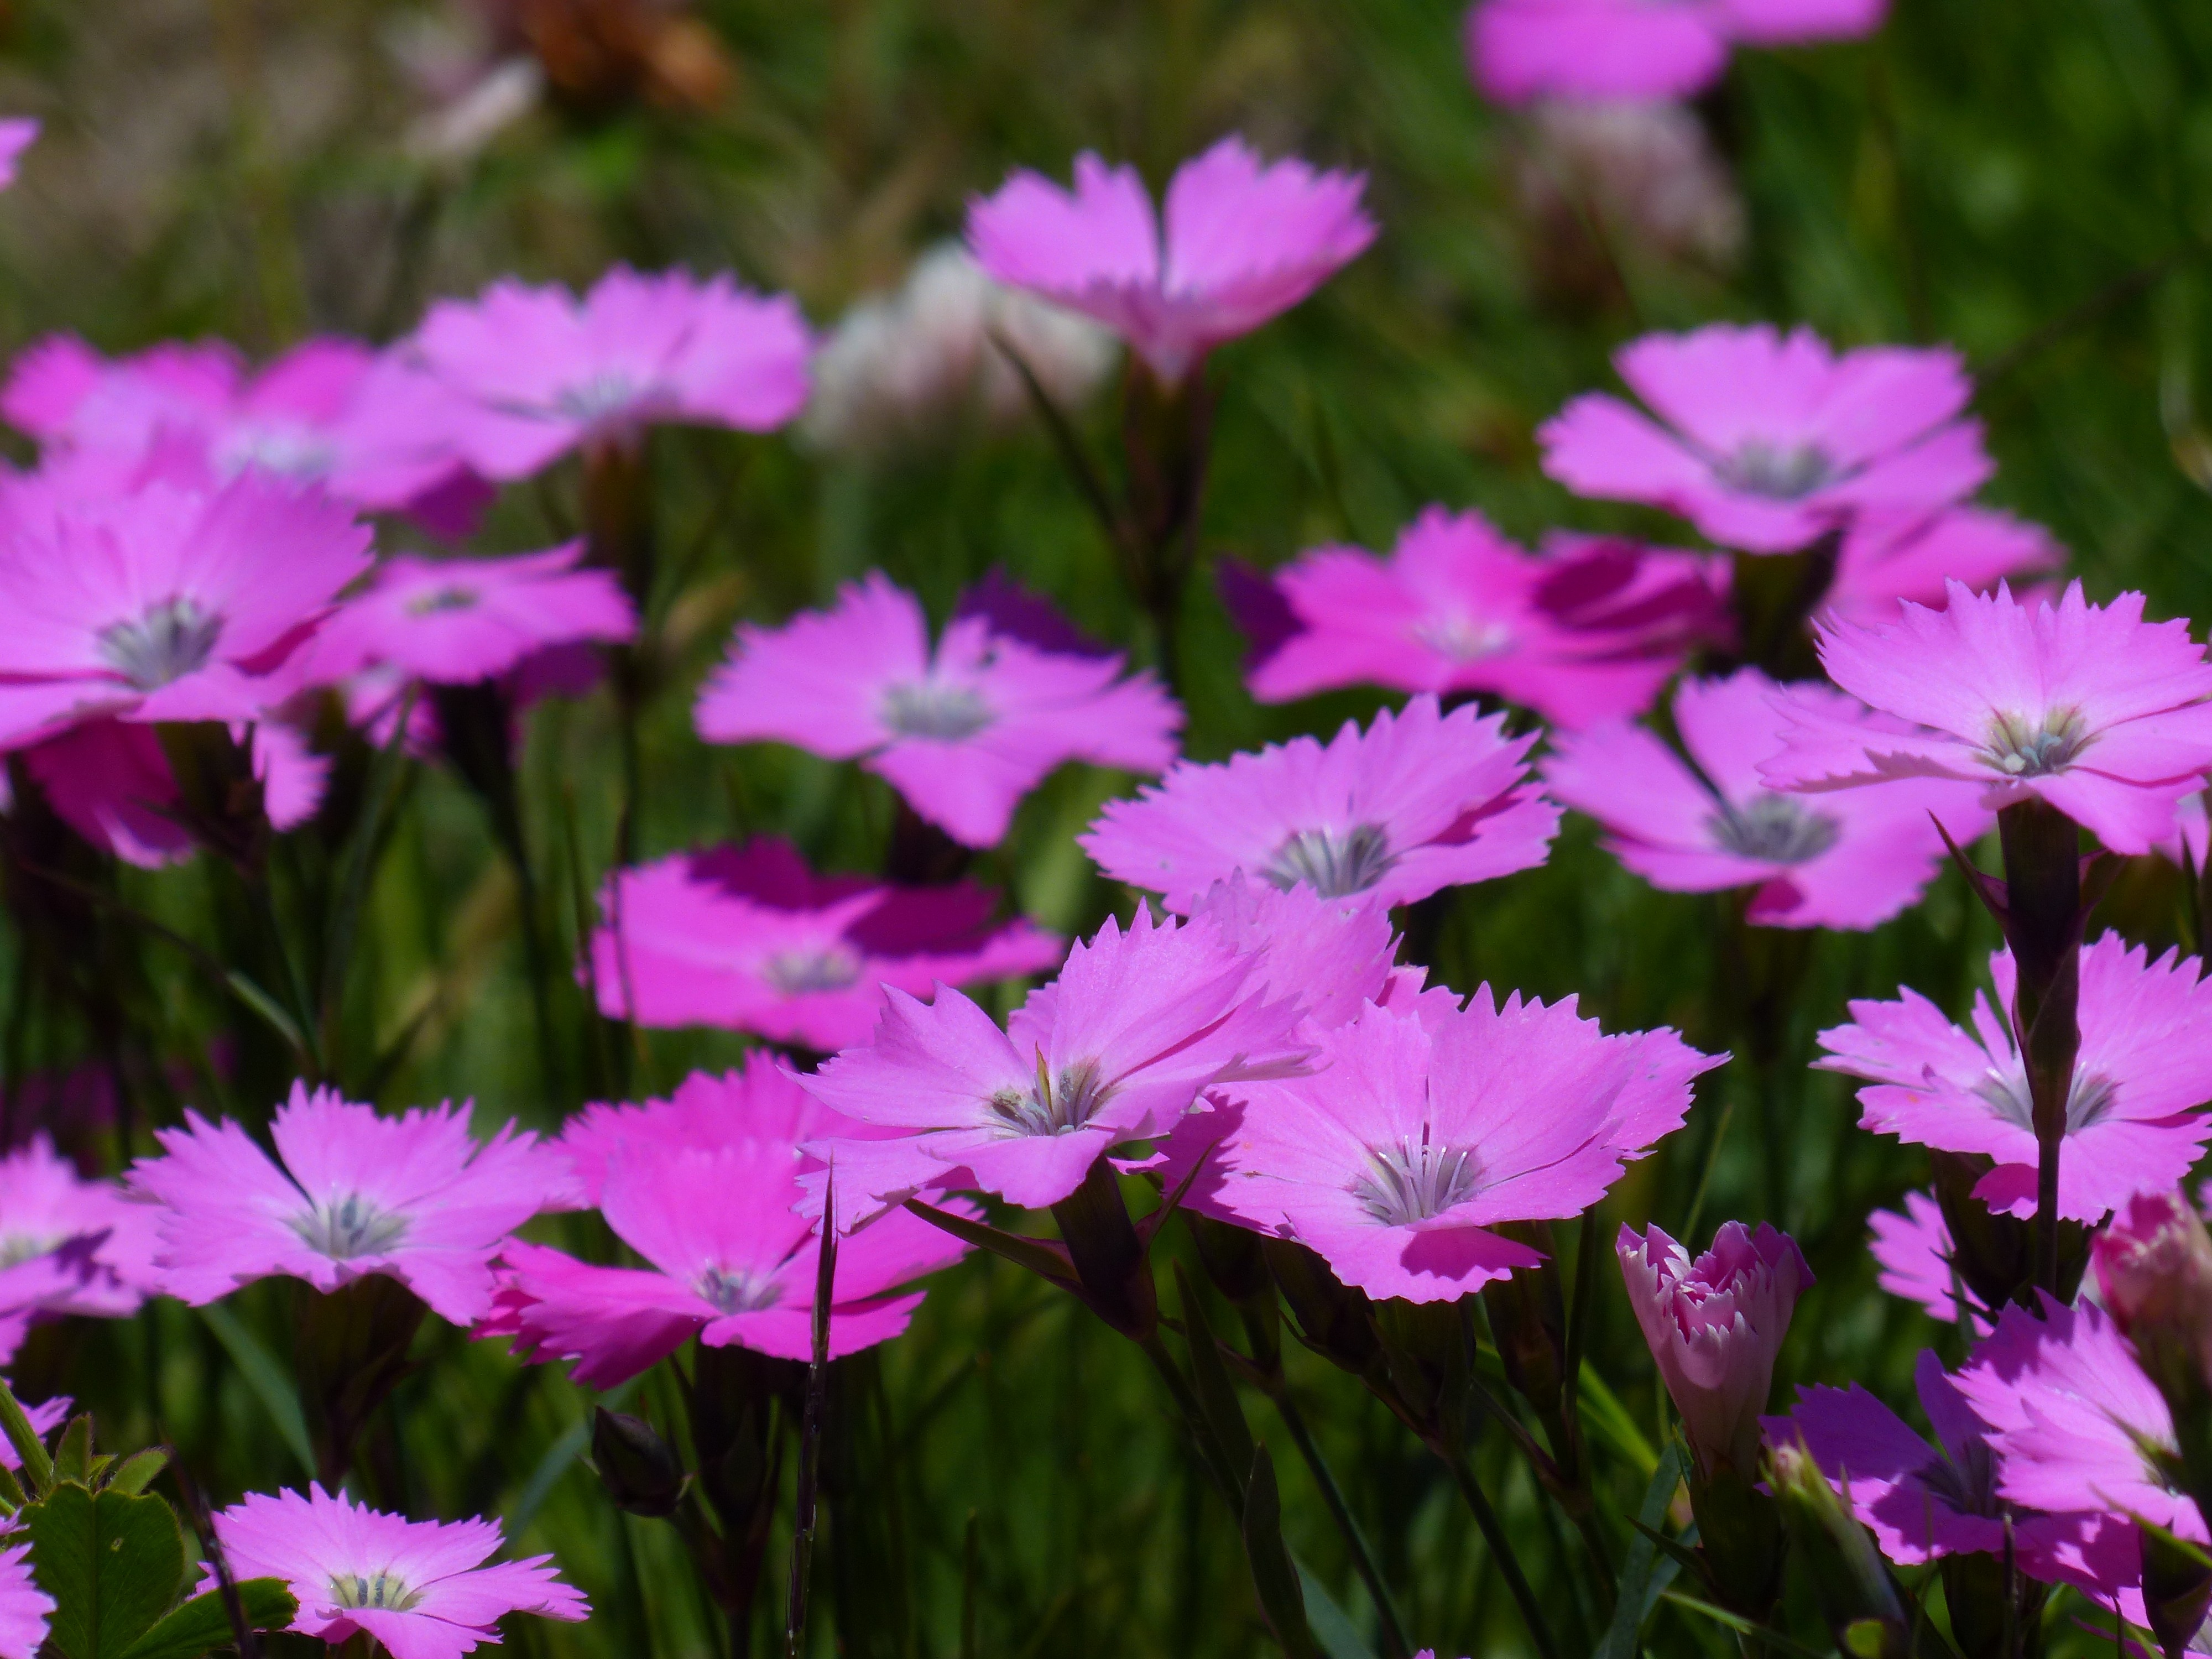
grass, blossom, plant, meadow, flower, purple, petal, bloom, alpine, botany, pink, flora, wildflower, flowers, carnation, dianthus, macro photography, carpet of flowers, flowering plant, daisy family, alpine flower, mountain meadow, flower carpet, maritime alps, carnation family, alpine plant, caryophyllaceae, annual plant, land plant, garden cosmos, pink family, peacocks carnation, dianthus pavonius, peacock carnation, dianthus negelctus